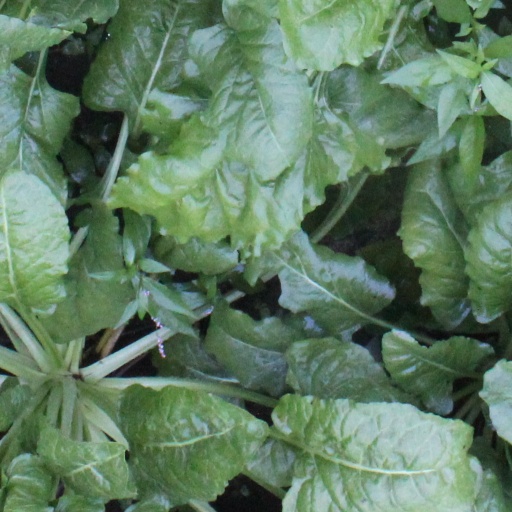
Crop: sugar beet